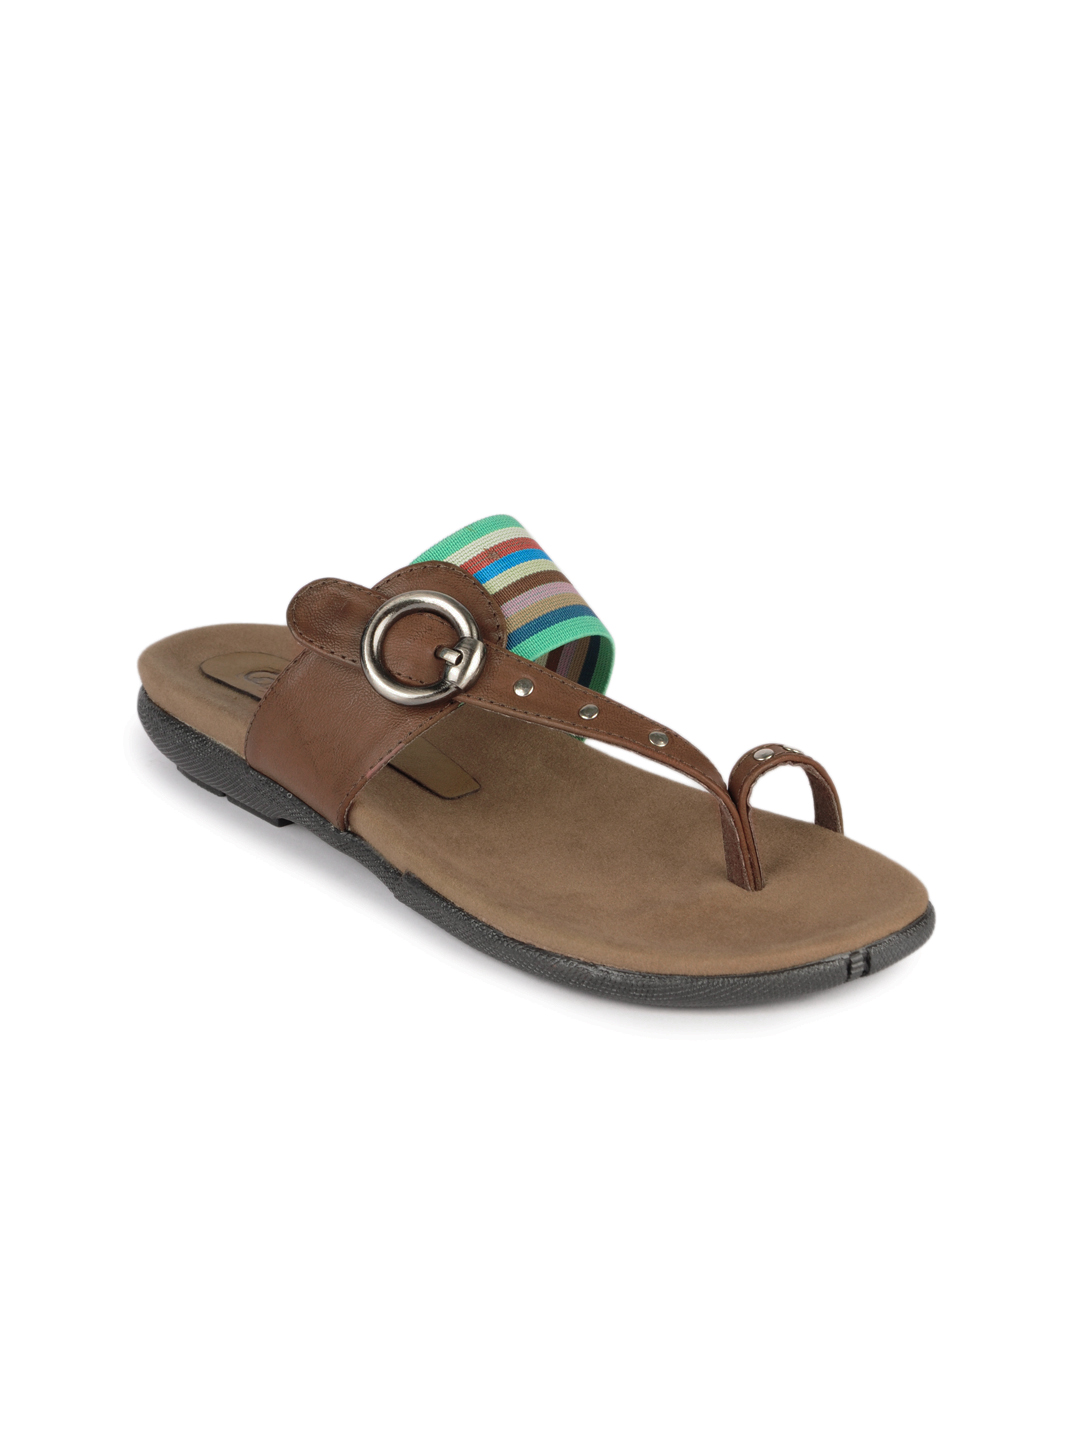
Catwalk Women Brown Flats
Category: Footwear / Shoes / Heels
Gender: Women
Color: Brown
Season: Winter 2015
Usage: Casual